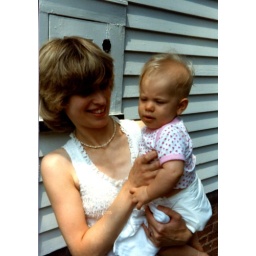
Erin &amp;amp; Jill on side door of house in Lakewood July 1981